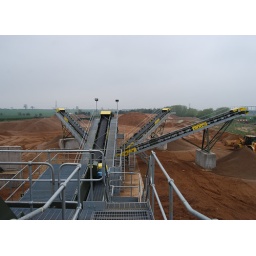
View of the CDE sand washing plant at Lafarge Brooksby in England. Photo by Rachael Craven, Petrac Photography